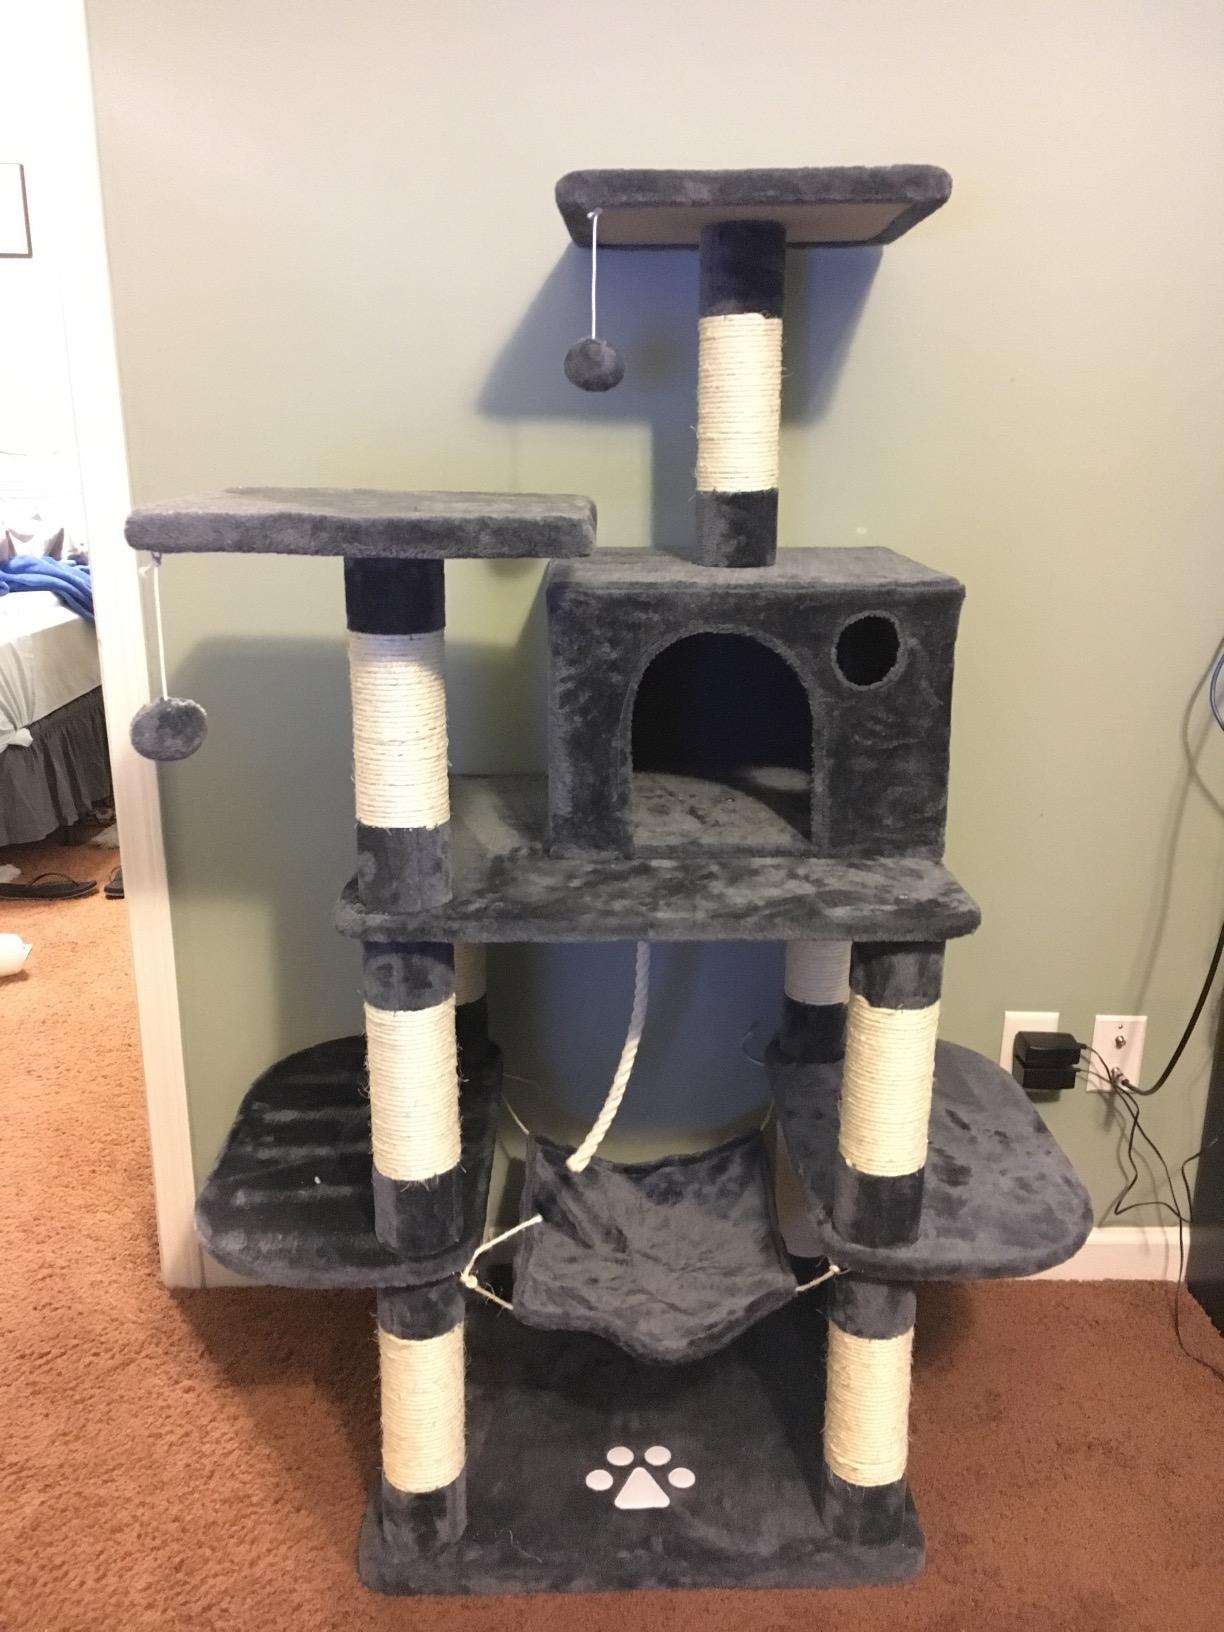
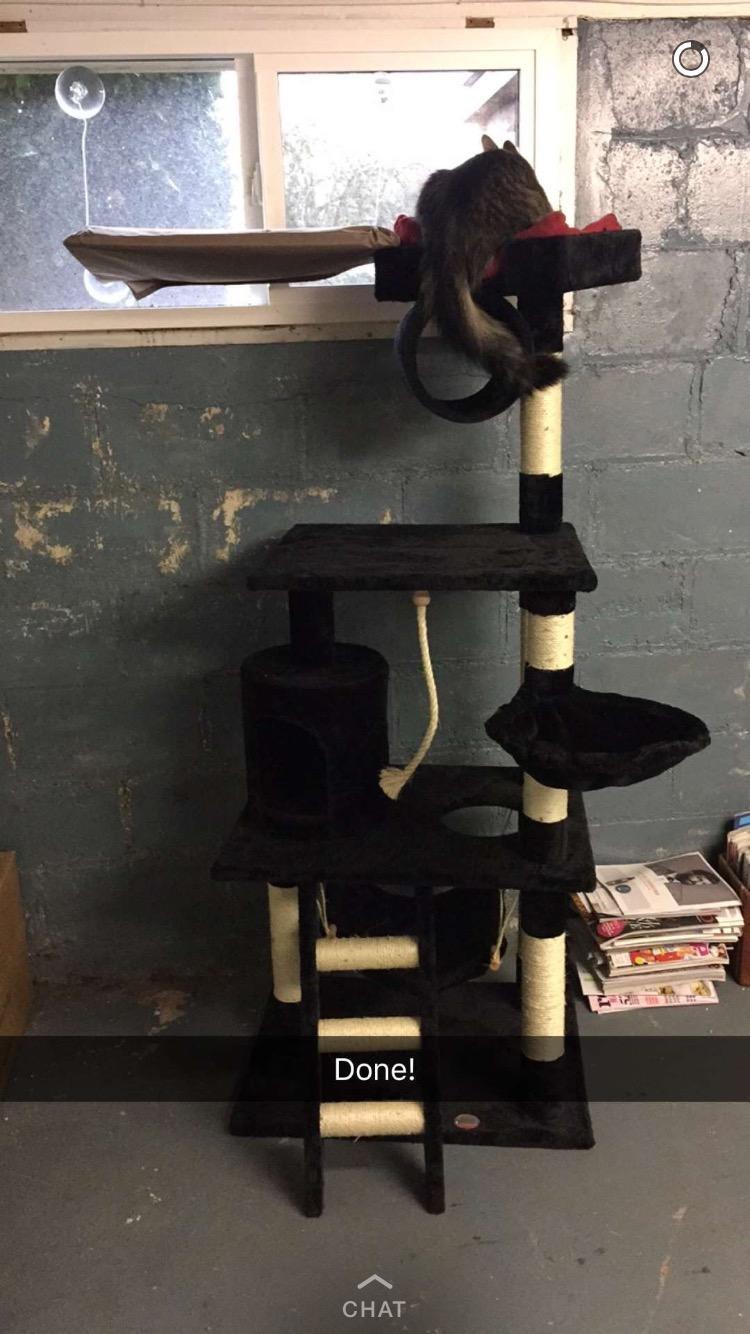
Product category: items_cat tree
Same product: no